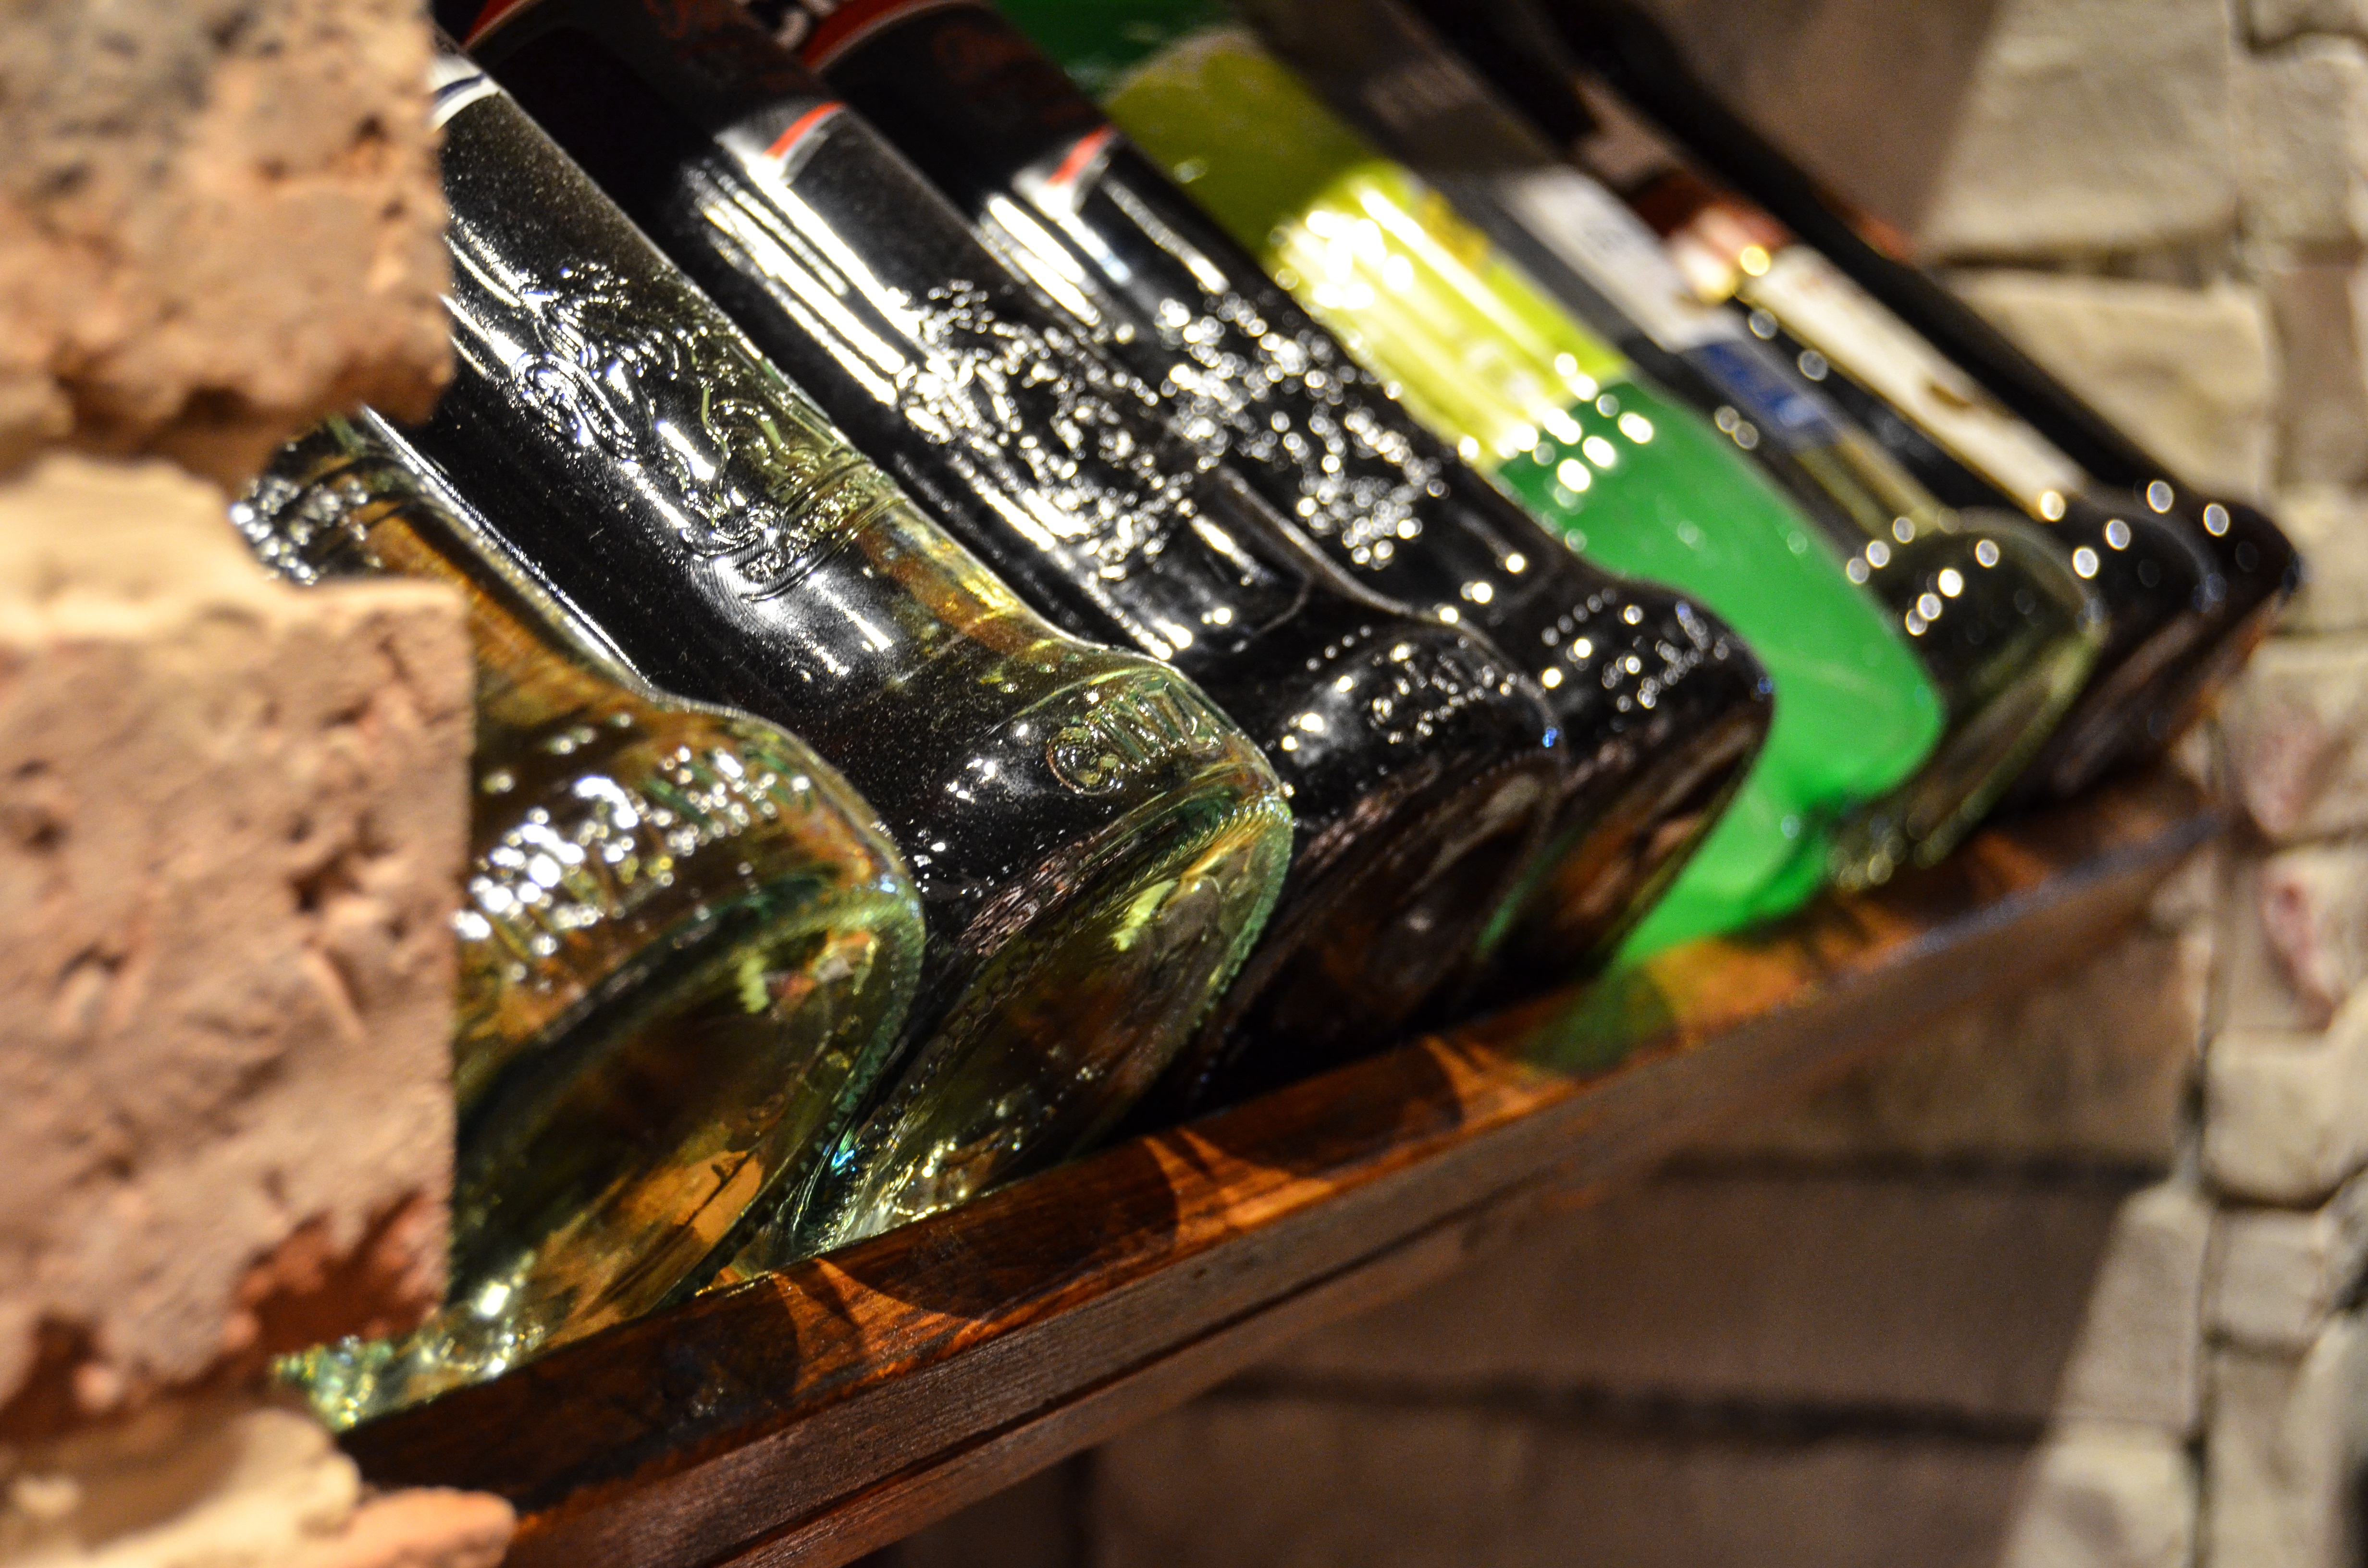
wine, shop, green, vehicle, color, alcohol, art, the bottle, personal computer hardware